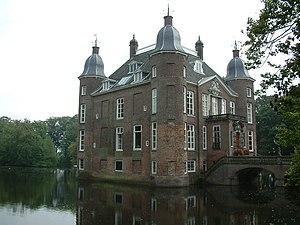
Le château de Biljoen est un château néerlandais du XVIᵉ siècle, situé dans la ville de Velp. La construction actuelle a été commandée par le général prussien Alexander van Spaen avec quatre tours situées à chacun des coins.